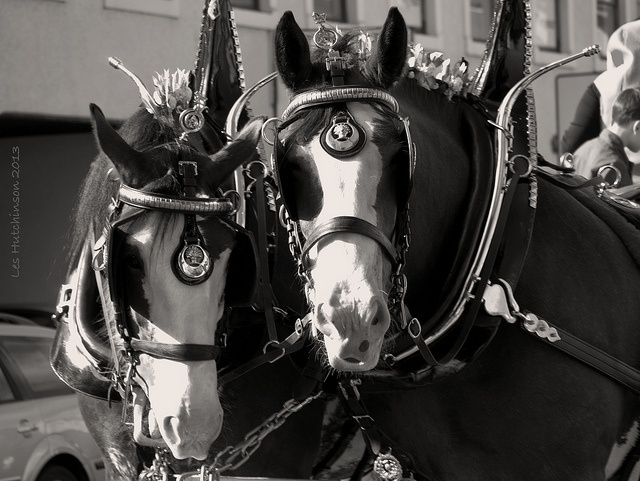
a couple of horses that are tied up to a wagon
Two horses adorned in high quality fitted gear.
a horse looks over its shoulder at a passerby
Two horses in harness  on a city street.
A couple of Clydesdale Horses with harnesses on their heads.